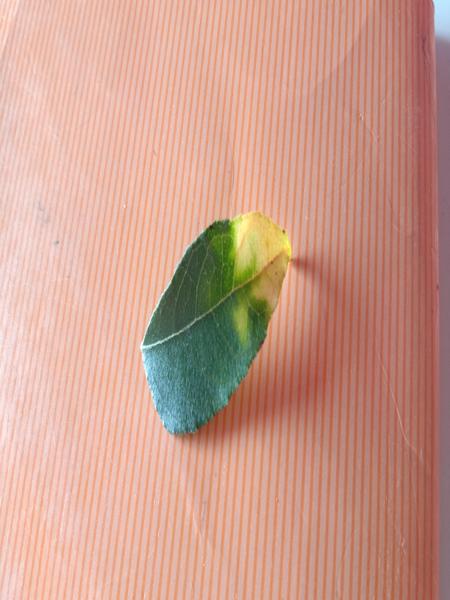
Plant: Curry